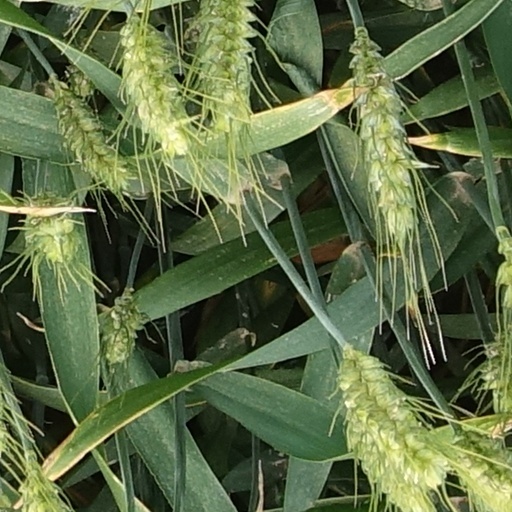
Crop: wheat